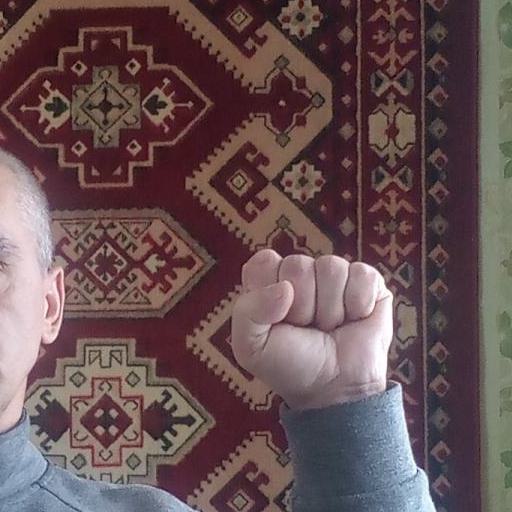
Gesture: fist